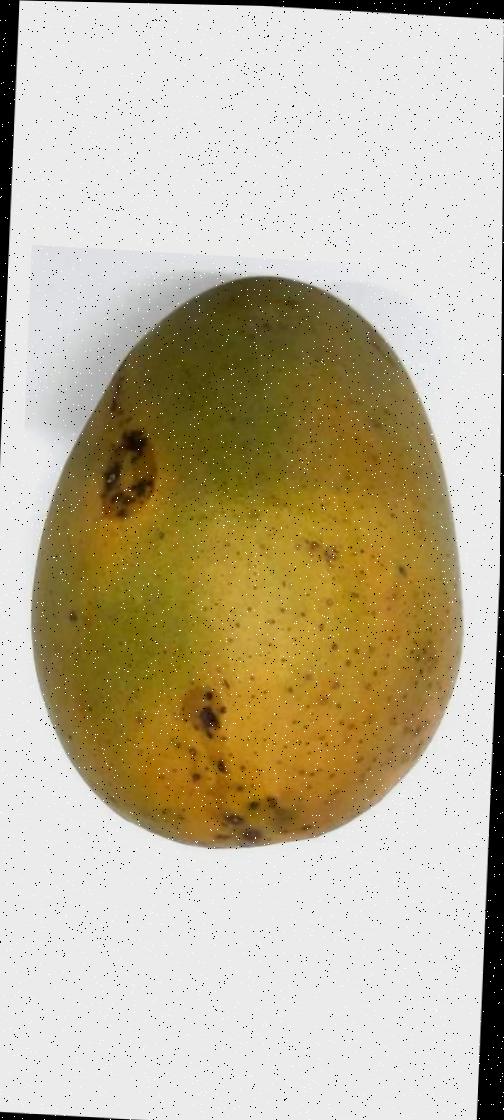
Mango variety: Himsagor